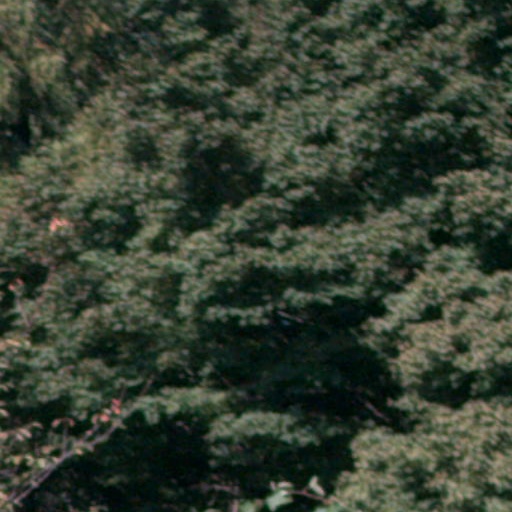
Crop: cassava